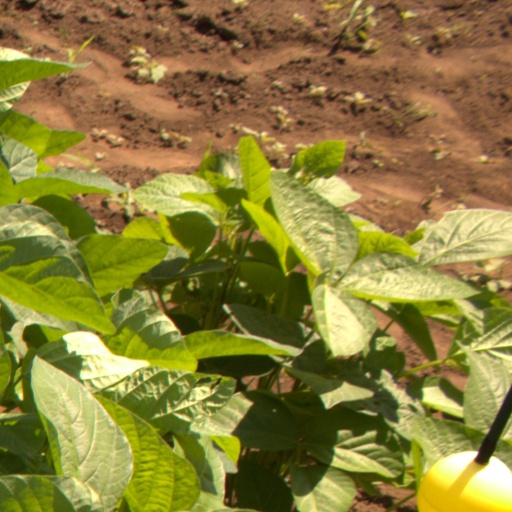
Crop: soybean